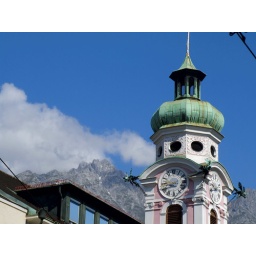
The tower of the Spitalskirche stands out against the mountain peaks